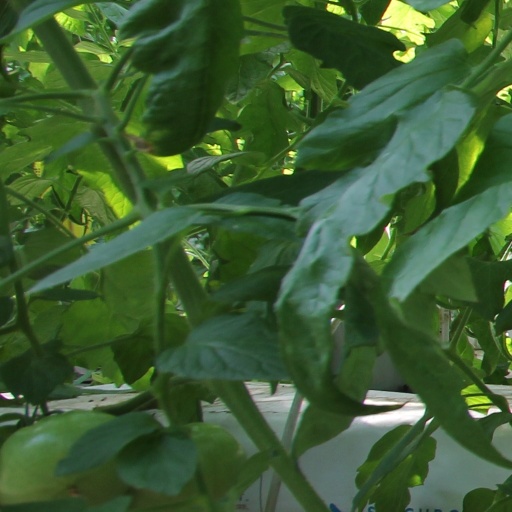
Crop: tomato